Jefferson Davis

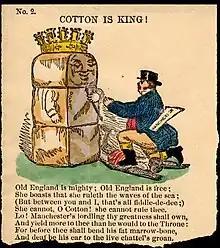
man in tophat with script coming out of pocket that says Manchester kneeling on an African American bowing before a bale of cotton depicted with a face and scepter and a crown on top of it.

Before his resignation, Davis had sent a telegraph to Mississippi Governor John J. Pettus informing him that he was available to serve the state. On January 27, 1861, Pettus appointed him a major general of Mississippi's army. On February 9, Davis was unanimously elected to the provisional presidency of the Confederacy by a constitutional convention in Montgomery, Alabama including delegates from the six states that had seceded: South Carolina, Mississippi, Florida, Georgia, Louisiana, and Alabama. He was chosen because of his political prominence, his military reputation, and his moderate approach to secession, which Confederate leaders thought might persuade undecided Southerners to support their cause. He learned about his election the next day. Davis had been hoping for a military command, but he committed himself fully to his new role. Davis was inaugurated on February 18.